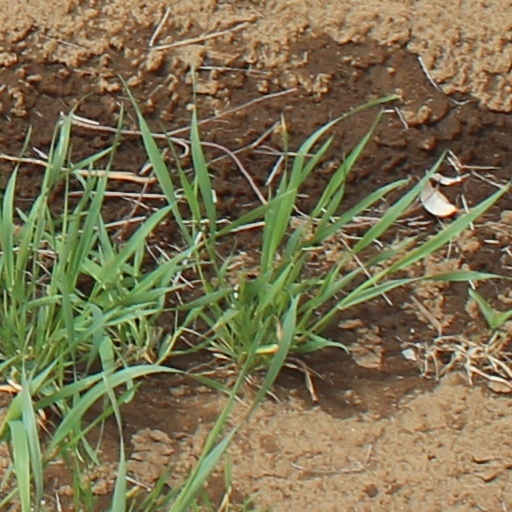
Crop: wheat